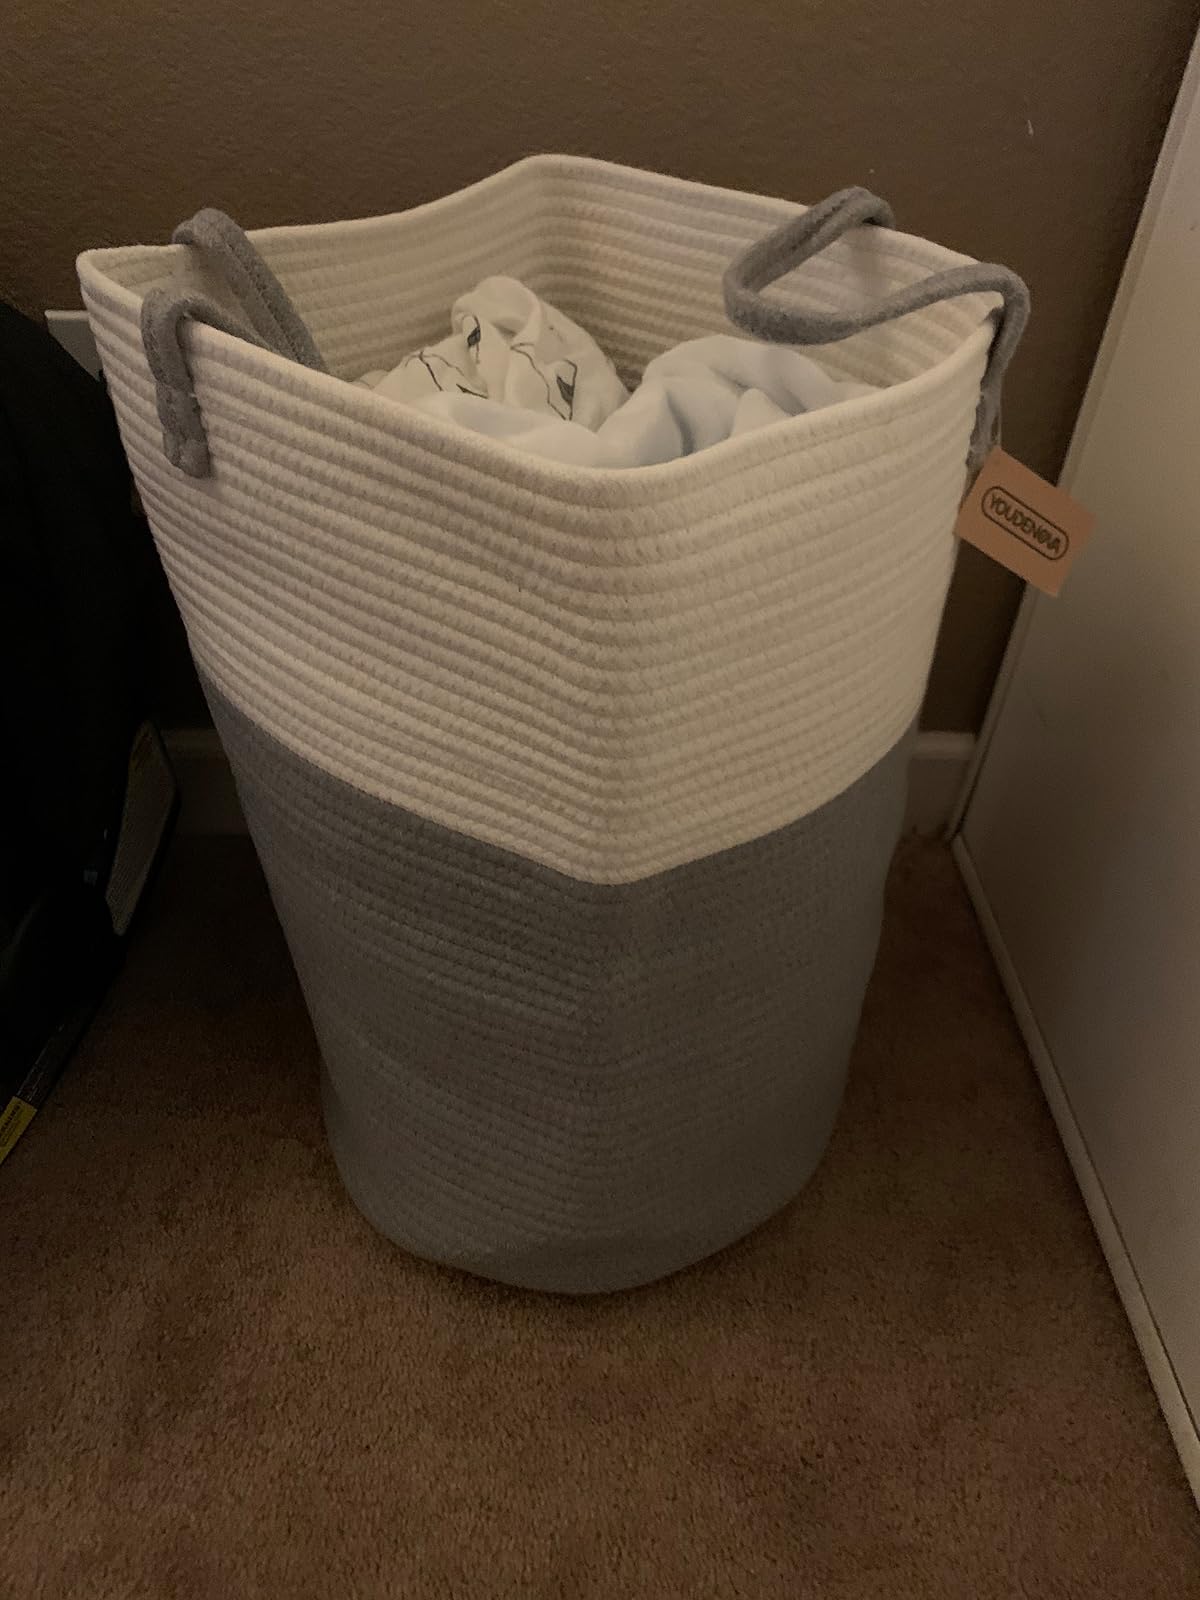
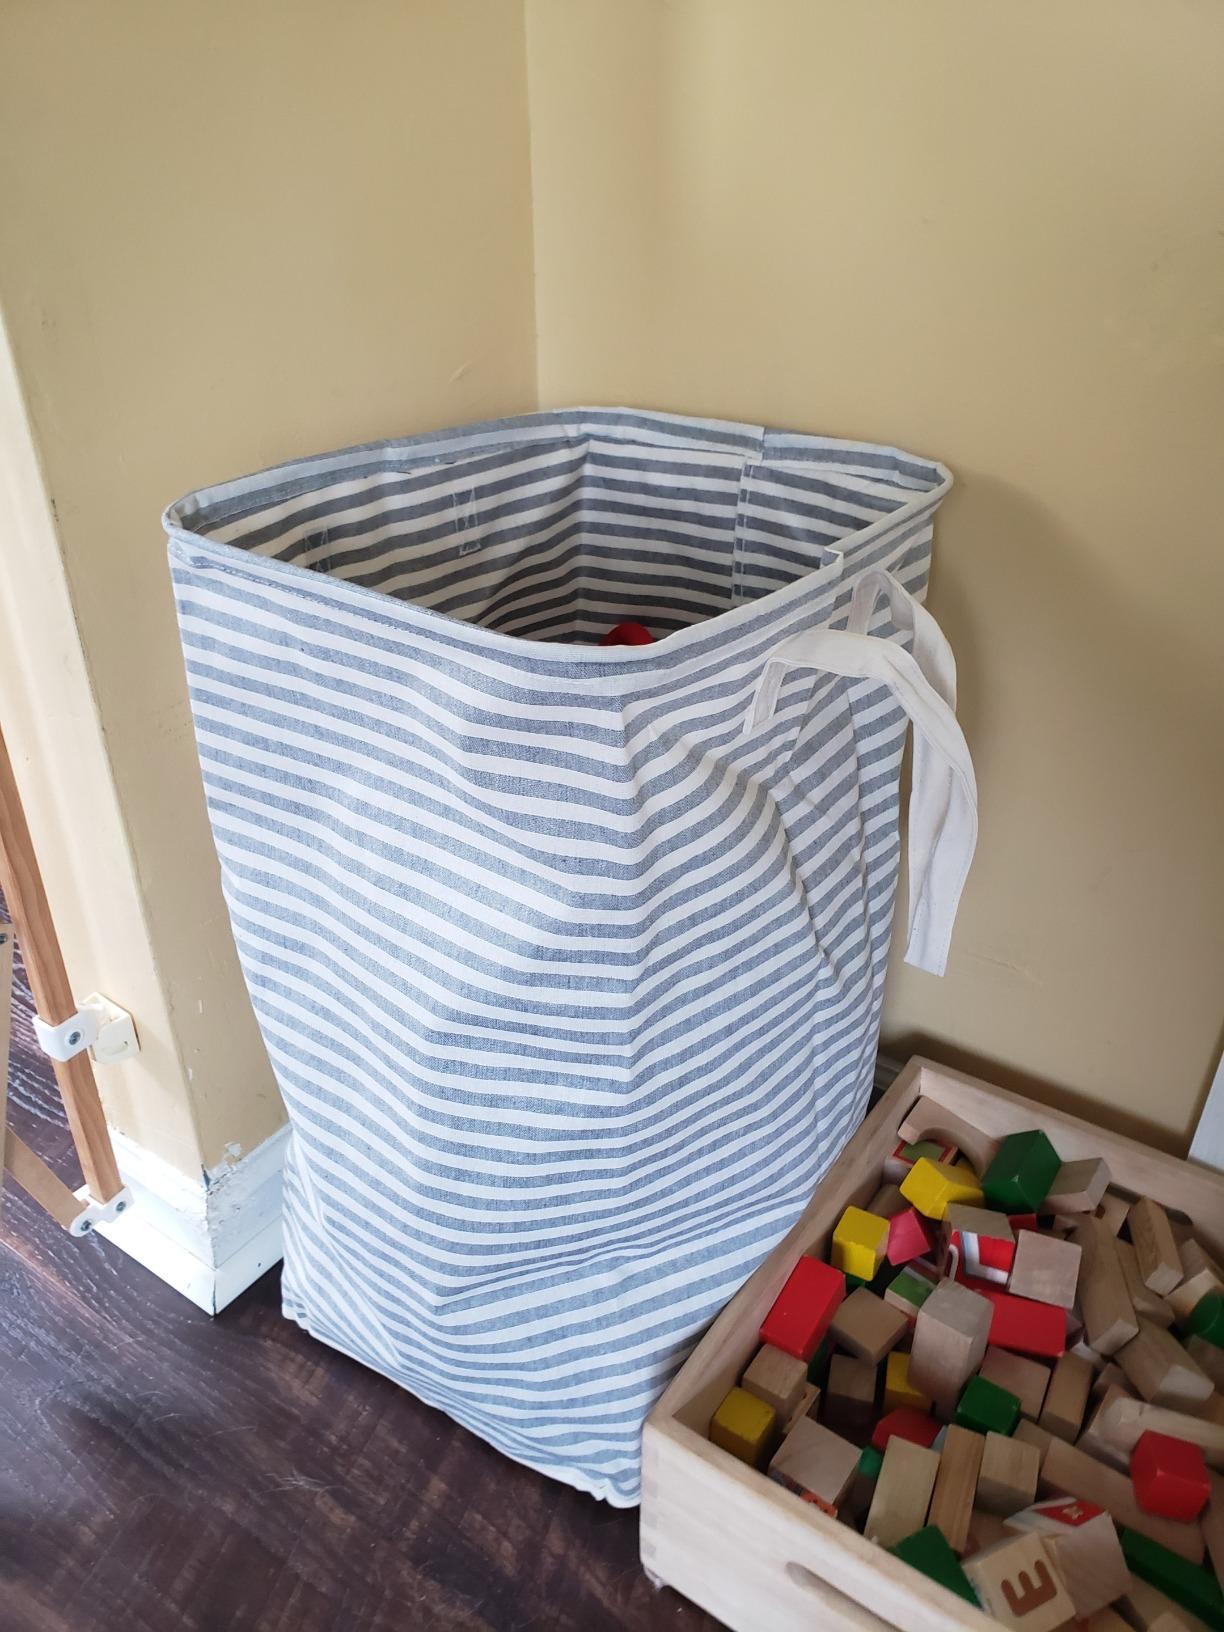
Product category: items_hamper
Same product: no